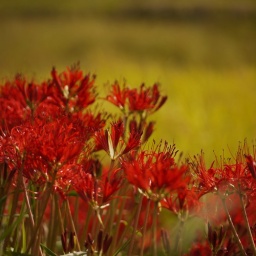
Higan-bana in the fields near Nanatsuka Station, in the north of Hiroshima Prefecture. These flowers are a real sign of autumn.